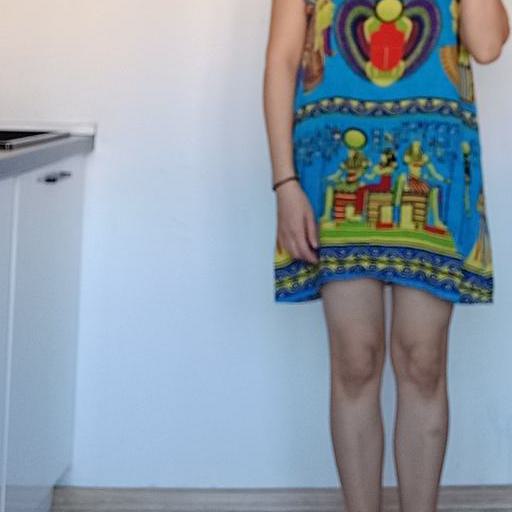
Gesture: no_gesture